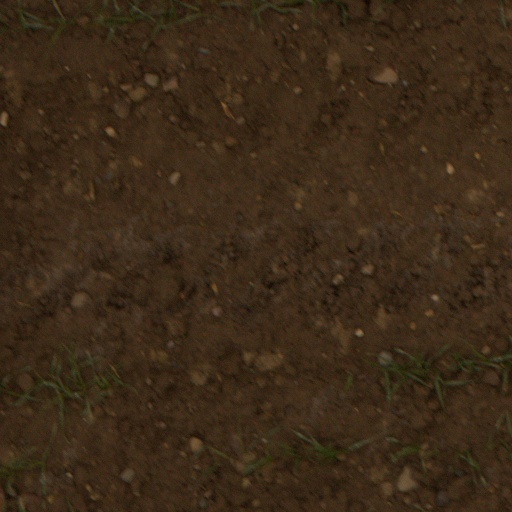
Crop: wheat